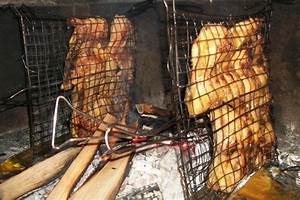
Label: gallina